St Casimir's Lithuanian Church

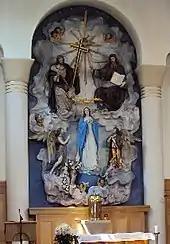
Detail of church interior

Beyond a south-east porch, the layout of the church is easily read, with nave, aisles and chancel all within three bays. There are no aisle windows, but circular windows appear in the north wall and throughout clerestory. The interior is dominated by the huge, cheerful, brightly painted altarpiece depicting the Coronation of Our Lady carved in wood. It is said, though it is much disputed, that it was shown at the Great Exhibition of 1851 as an example of Tyrolean craftsmanship and was, at one time, destined for Westminster Cathedral. Our Lady is attended by angels in various attitudes in piety and prayer. A golden, winged crown hovers above Her head. The seated figures of Christ and God the Father look on from above and behind Her. The Holy Spirit in the form of a dove sheds rays of light out towards cherubim who are half concealed in the clouds that form the background of the whole tableau. Father Williamson's taste is less evident in other parts of the church. The statue of St. Casimir located to the right of the altar is a piece of fine art made in Lithuania from Ancaster limestone by famous Lithuanian sculptor Antanas Žukauskas in 2009.